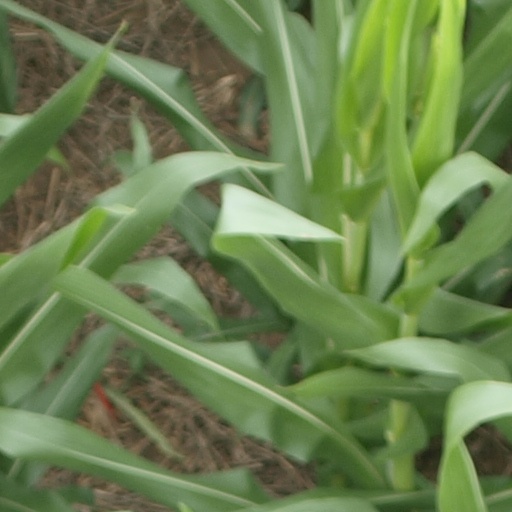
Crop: maize; corn